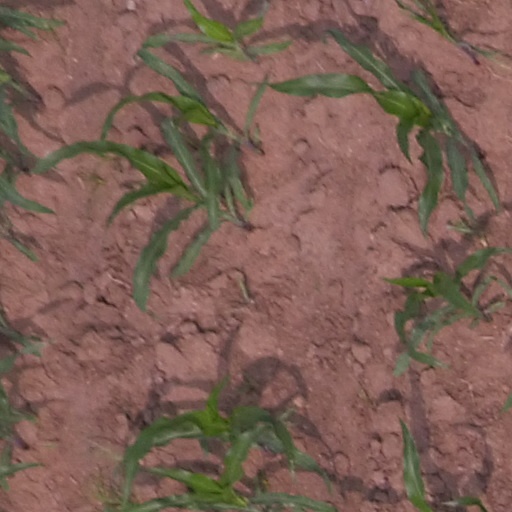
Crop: maize; corn